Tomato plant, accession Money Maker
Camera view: tilt-top (135 deg); turntable rotation: 30 degrees
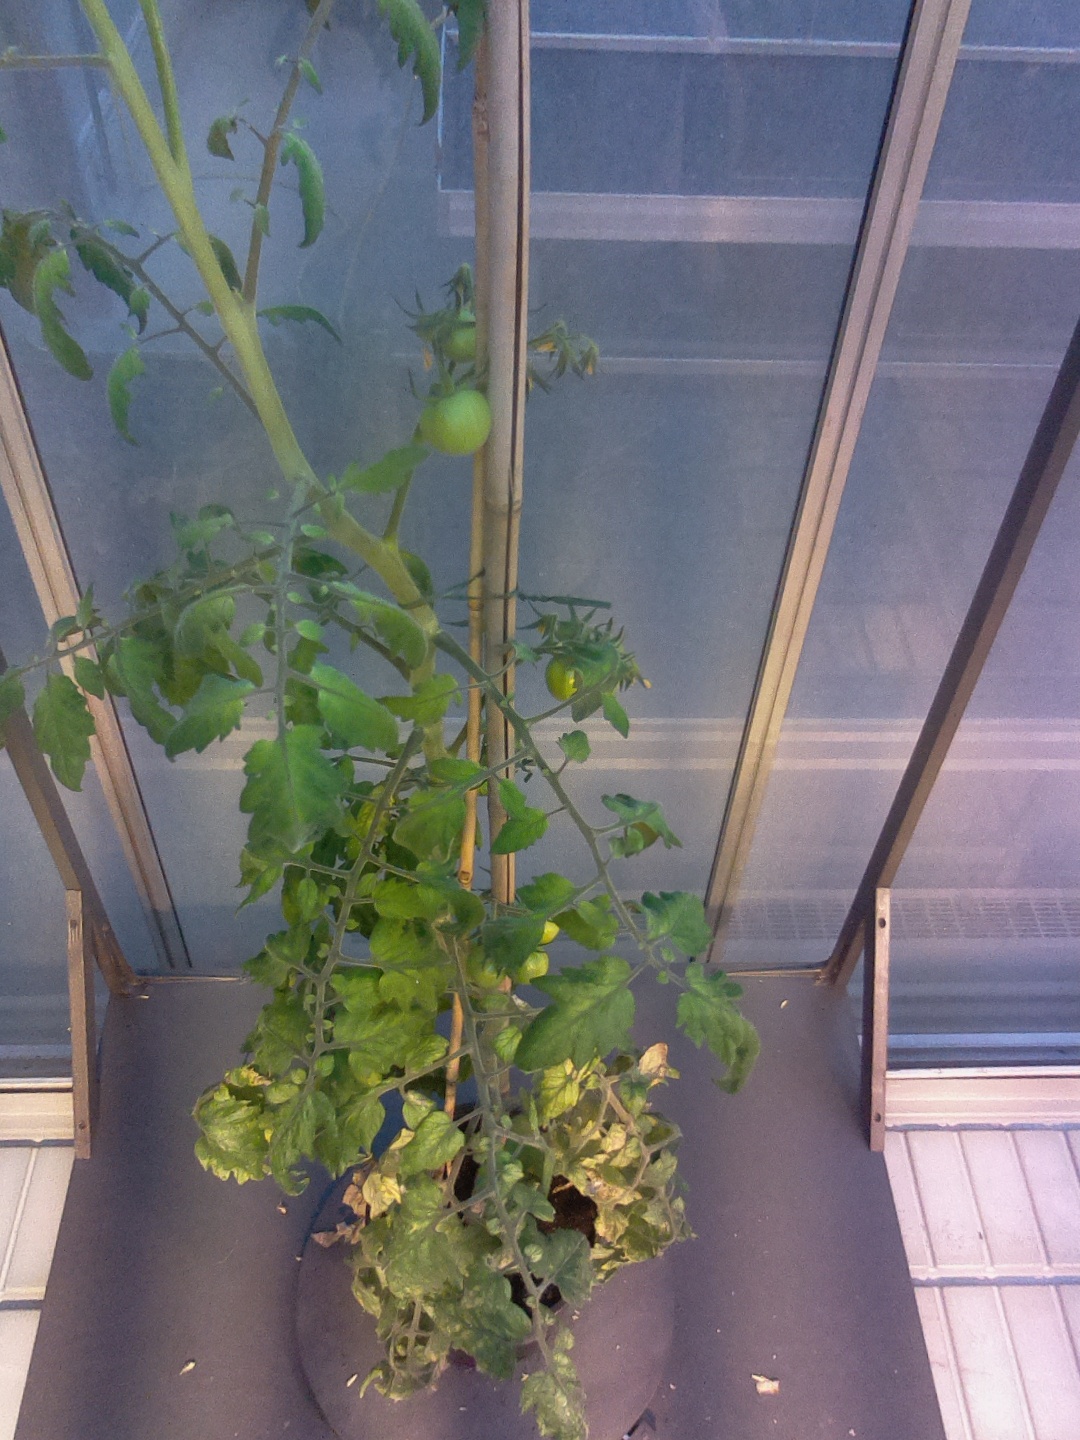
BBCH growth stage 72: 20%-30% of final fruit size